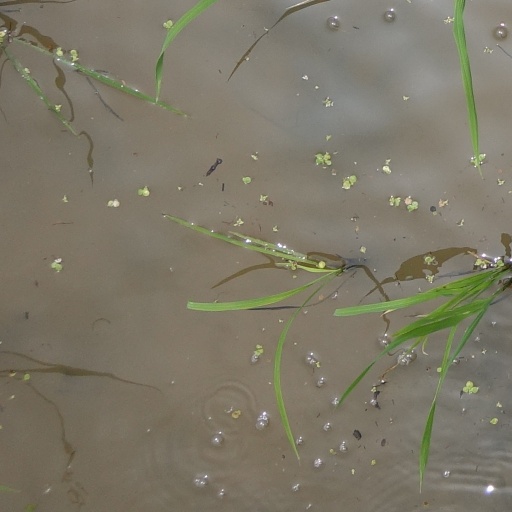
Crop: rice